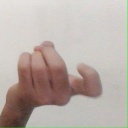
अक्षर: ज